Gauja Valley

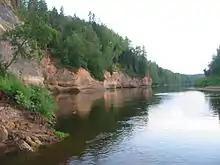
Sandstone cliffs in the Gauja Valley near Cēsis

The Gauja Valley is a valley of the Gauja River in Latvia, which is 1 to 2.5 km wide, and the maximum depth near Sigulda is 85 m. The valley is the main element of Gauja National Park, established in 1973.